Washington Street Historic District (Camden, Arkansas)

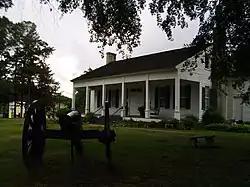
McCollum-Chidester House, a part of the district

The Washington Street Historic District of Camden, Arkansas, encompasses an area that has been a fashionable residential area for much of the city's history. It includes six blocks of Washington Street, three of Graham Street (which runs parallel to Washington), and three connecting streets. The oldest houses in this area are pre-Civil War Greek Revival houses, built in the 1840s and 1850s when Camden was at its height as a major regional center of the cotton trade. Another round of development took place late in the 19th century after the railroad arrived, resulting in a number of Queen Anne, Colonial Revival, and Classical Revival houses. The last major building spurt took place during southern Arkansas' oil boom in the 1920s and 1930s, when Mission/Spanish Revival, Mediterranean, and English Revival houses were built. The district included 68 contributing properties when it was first listed on the National Register of Historic Places in 2010. Six structures were previously listed separately on the National Register. The district was enlarged in 2018.